International Union of Pure and Applied Chemistry

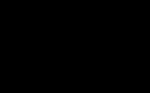
Potassium chlorate

IUPAC also has a system for giving codes to identify amino acids and nucleotide bases. IUPAC needed a coding system that represented long sequences of amino acids. This would allow for these sequences to be compared to try to find homologies. These codes can consist of either a one-letter code or a three-letter code.